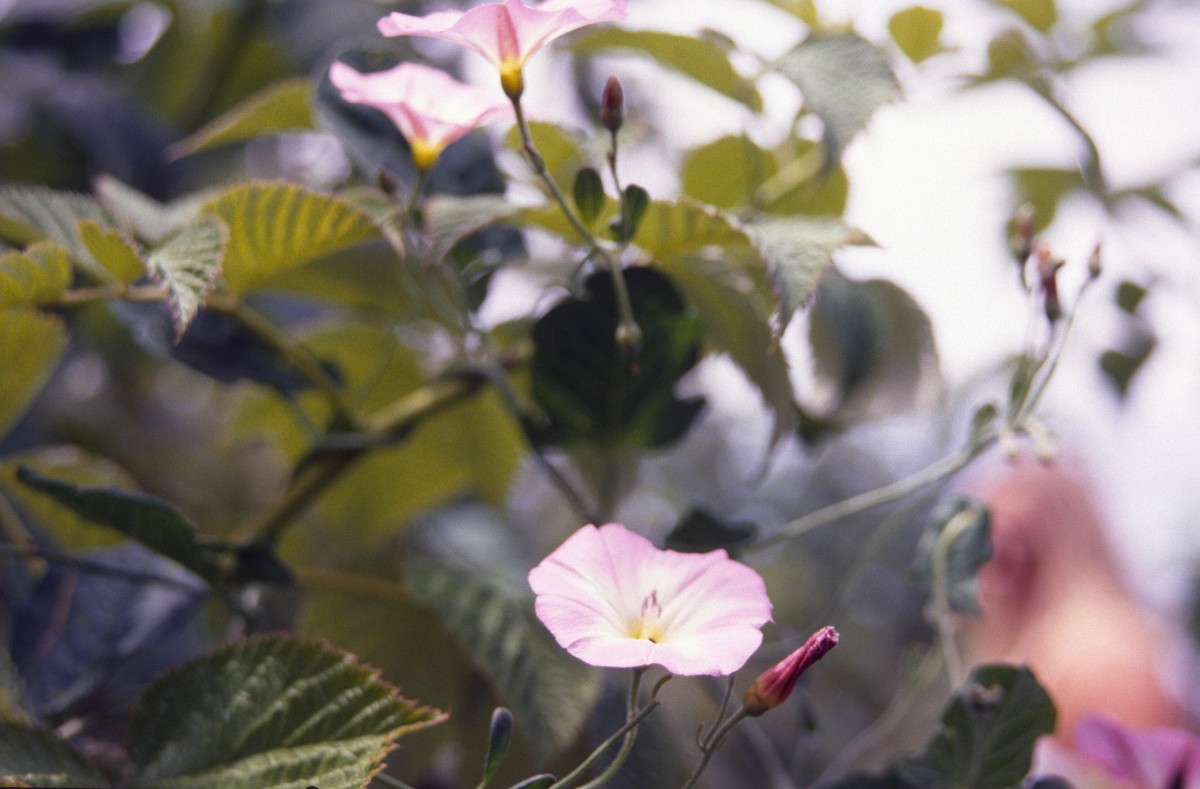
Tags: branch, blossom, leaf, flower, petal, botany, flora, wildflower, macro photography, flowering plant